Hiroshi Yamamoto (sprinter)

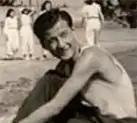

(6 May 1928 – 1990/1991) was a Japanese sprinter. He attended Konan University prior to his involvement in athletics. He later competed in the men's 4 × 400 metres relay at the 1952 Summer Olympics. Yamamoto died at the age of 62.